Golden Eagles (basketball)

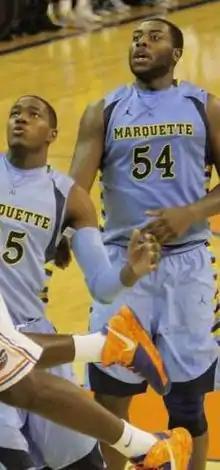
Davante Gardner (No. 54) played on the first two editions of the team.

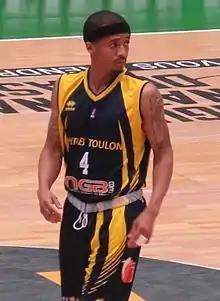
Maurice Acker has played on the team each year.

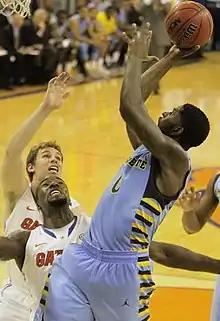
Jamil Wilson received All-Tournament honors in 2018 and 2020.

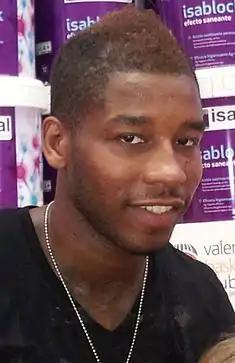
Dwight Buycks was named to the All-Tournament team in 2016 and 2019.

The Golden Eagles were the No. 1 seed in the Wichita regional. By winning their region, the team received 25% of the region's ticket sales as a prize, which was $96,439.